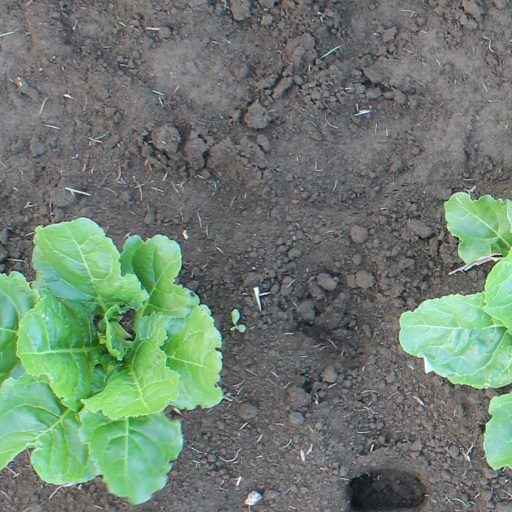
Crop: sugar beet